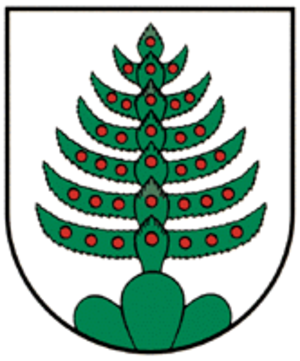
Unteriberg est une commune suisse du canton de Schwytz, située dans le district de Schwytz.